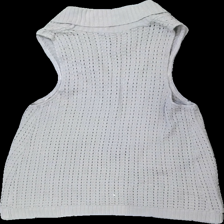
View: back
Type: Cardigan
Category: Ladies
Brand: Kappahl
Brand text on label: xlnt
Colors: Grey
Material: 100% cotton
Pattern: Other
Cut: Regular
Season: All
Stains: Major
Damage: gul krage
Damage location: top center
Damage 2 location: middle center
Price range: <50
Recommended usage: Export
Description: grå kofta med knappar utan ärmar, stickat mönster och gul i krage